Stepmom (1973 film)

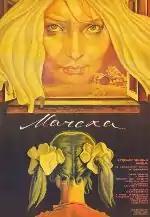

Stepmom is a 1973 Soviet drama film directed by Oleg Bondaryov and starring Tatiana Doronina, and Leonid Nevedomsky.